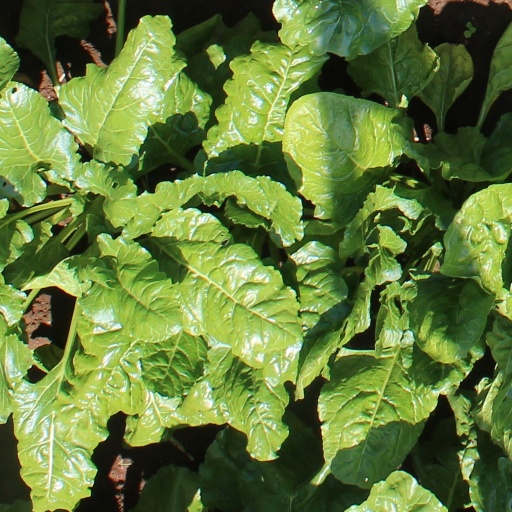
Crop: sugar beet